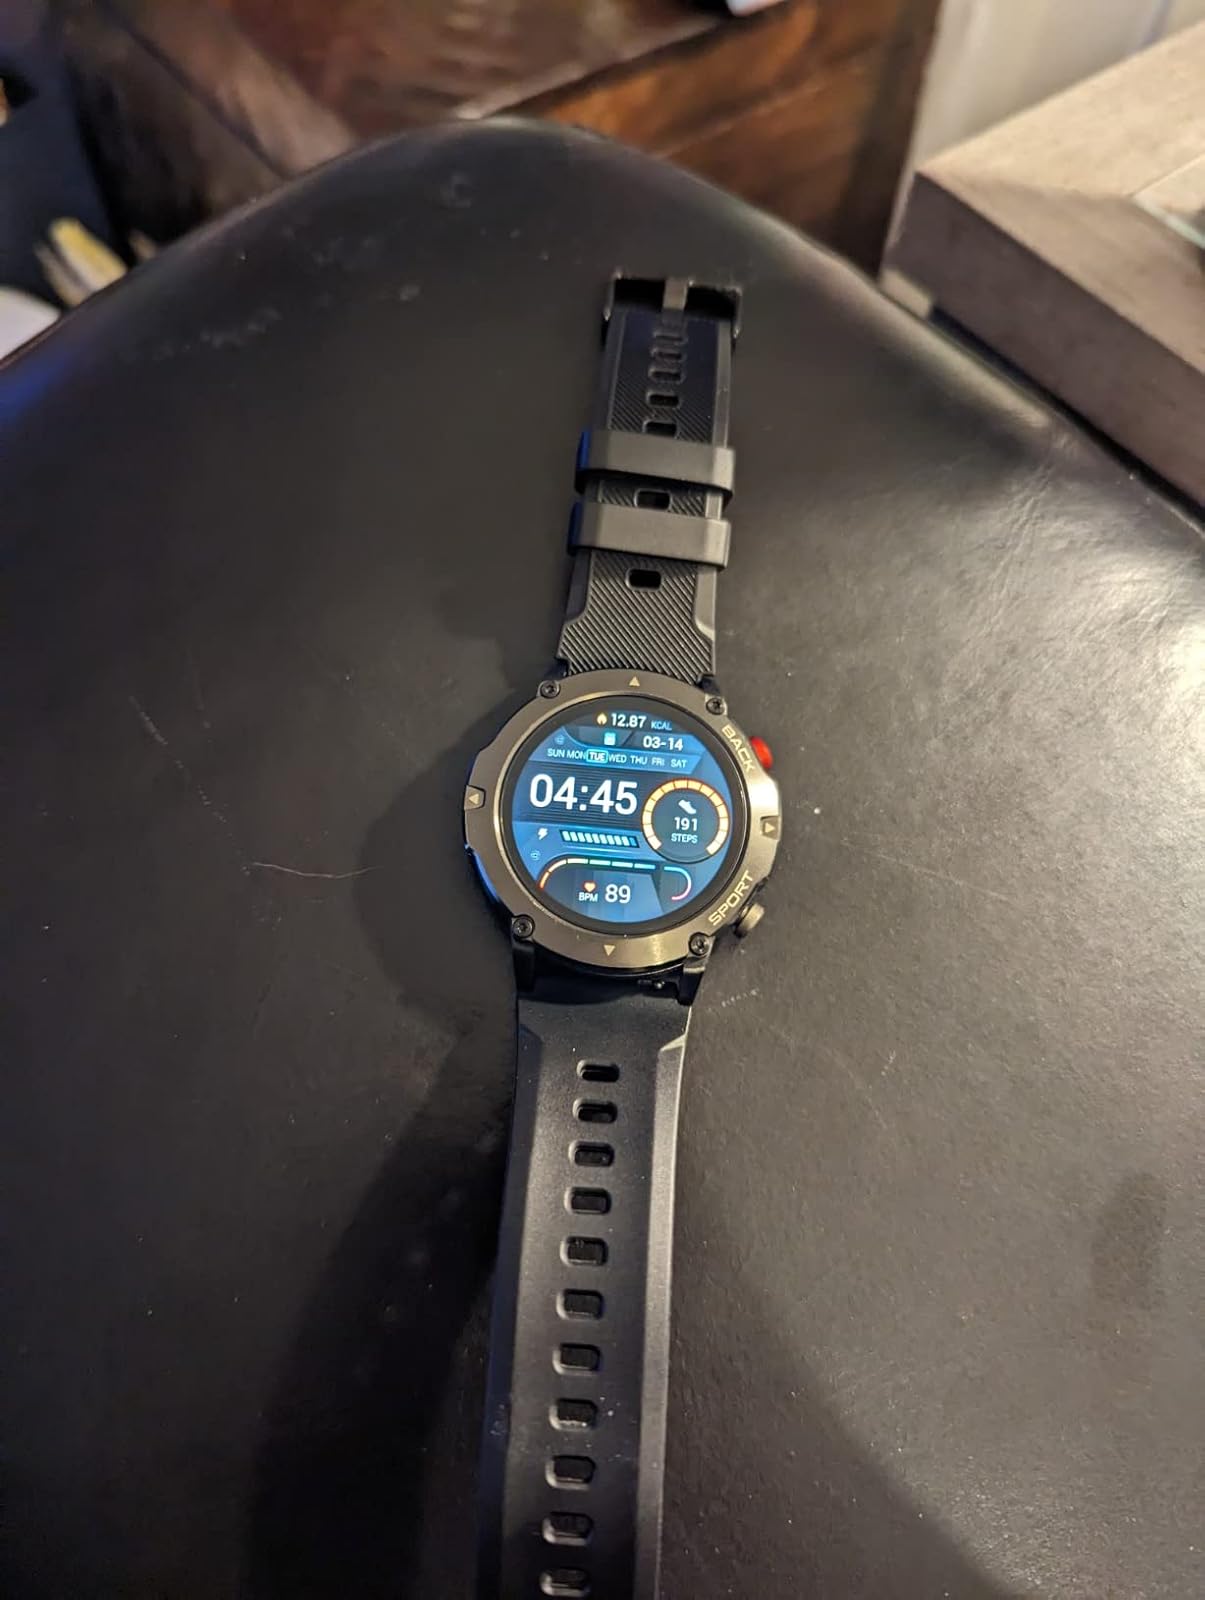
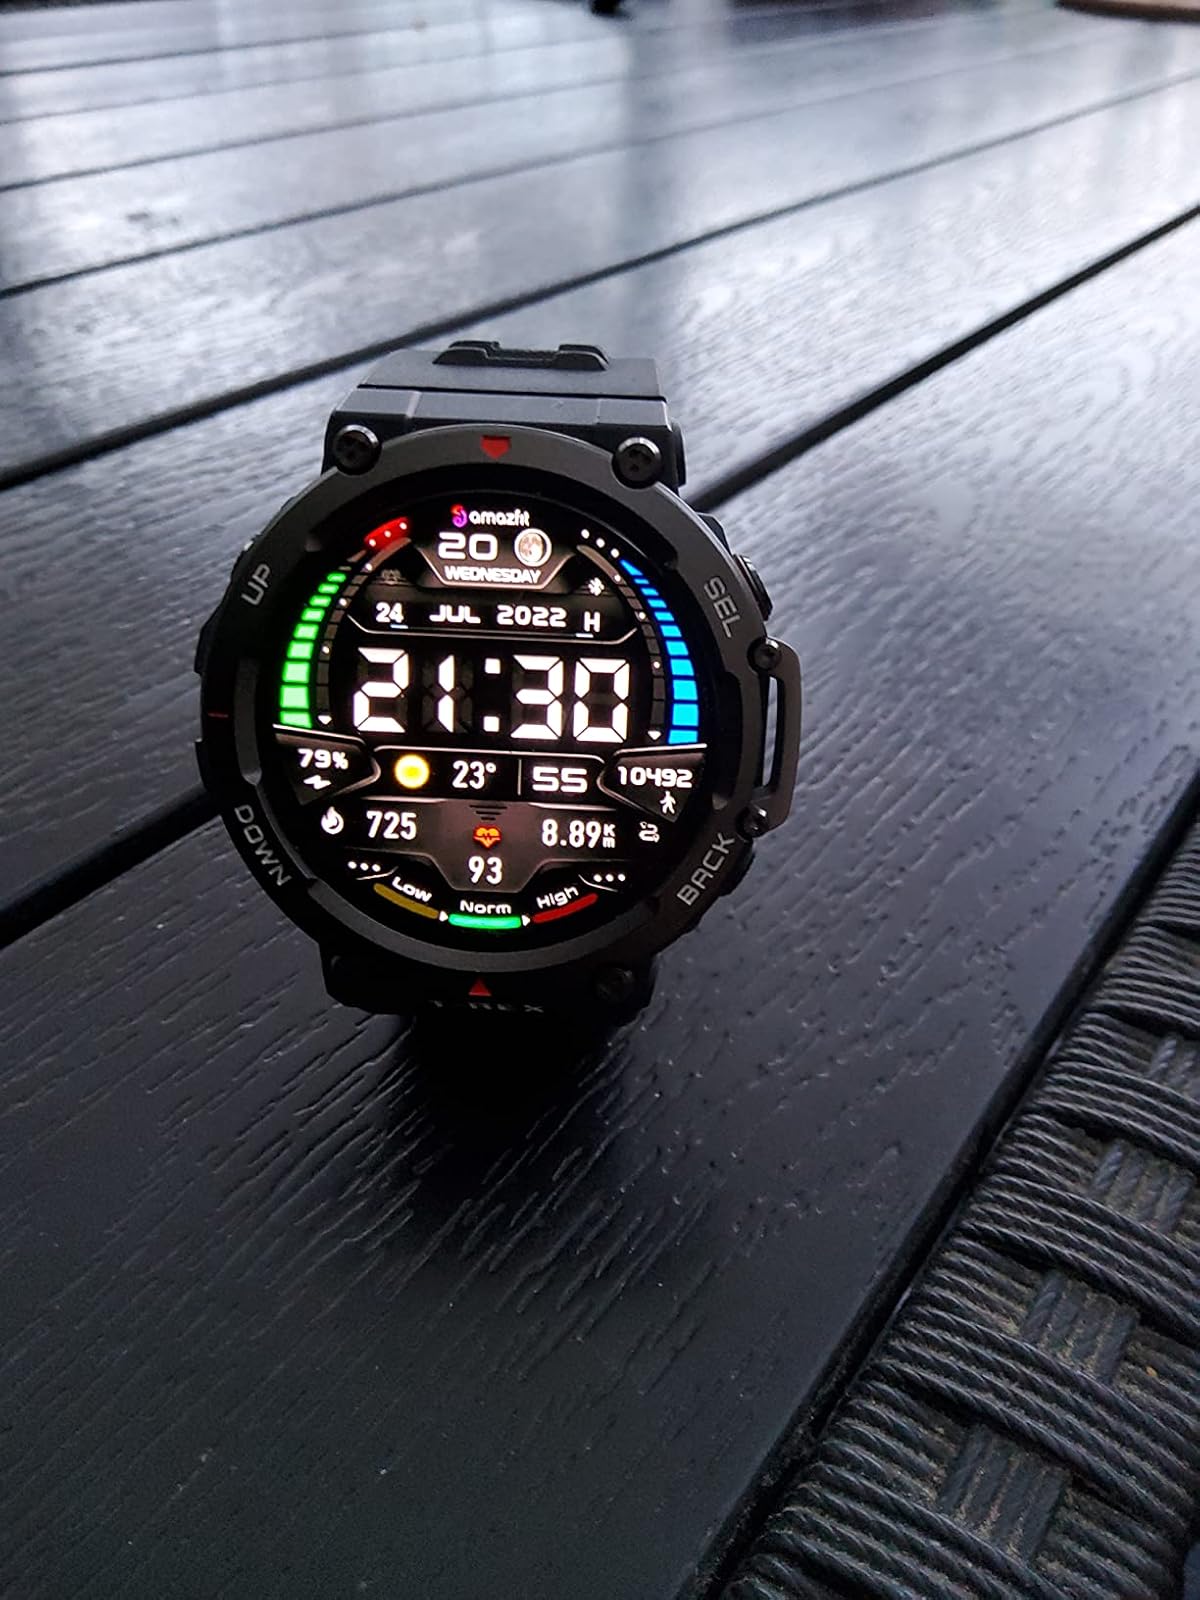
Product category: smartwatch
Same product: no